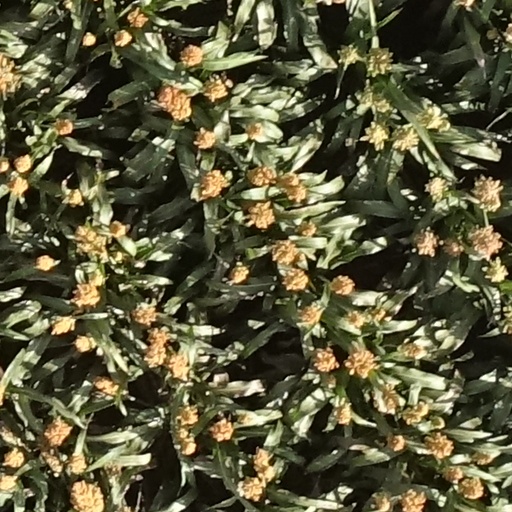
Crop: sorghum